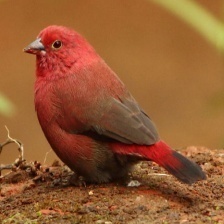
Species: AFRICAN FIREFINCH
Scientific name: LAGONOSTICTA RUBRICATA
ImageNet parent category: house_finch